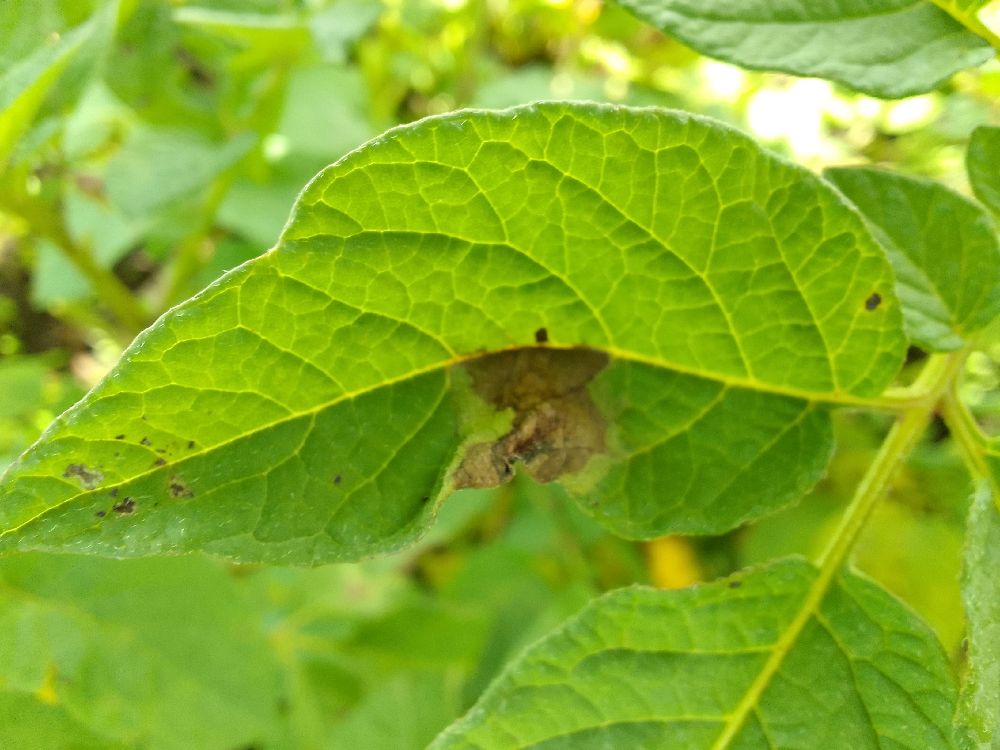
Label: Late blight